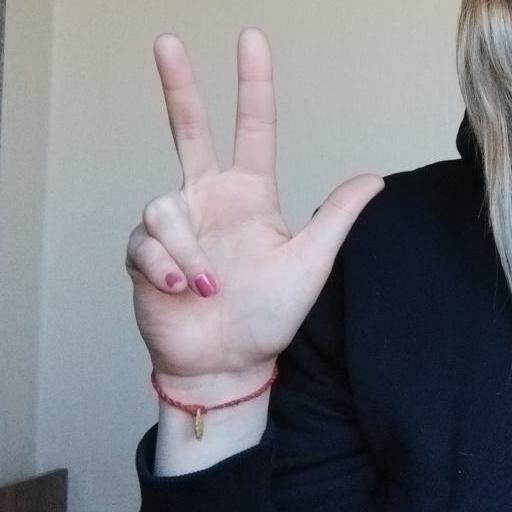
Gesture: three2